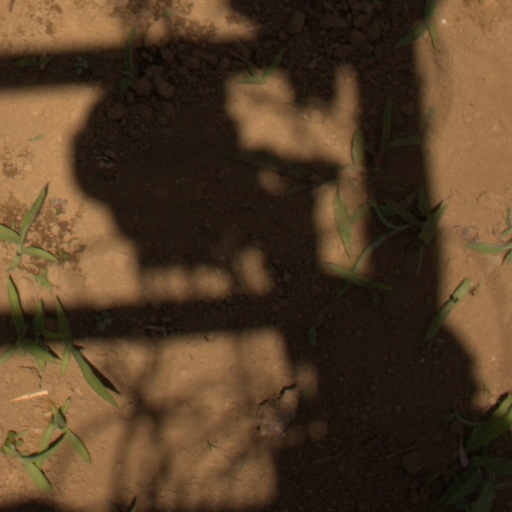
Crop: Jerusalem artichoke